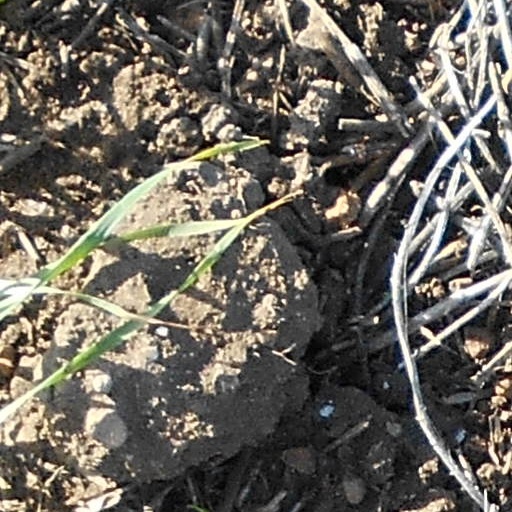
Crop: wheat